Suzanne Hecht Pontremoli

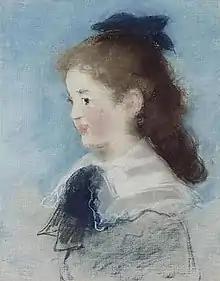
Suzanne Hecht Pontremoli 1882 by Édouard Manet, Museo d'Orsay

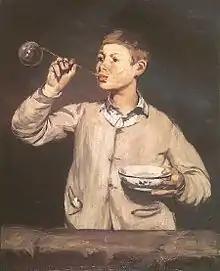
Édouard Manet, Ragazzo che soffia bolle di sapone, 1867

With her husband Emmanuel Pontremoli, she began collecting the works of the most influential artists of the time, including John Constable, Eugène Delacroix, Édouard Manet, Claude Monet and Jean-Baptiste Camille Corot, some of which she inherited from her father.